Respiratory system of the horse

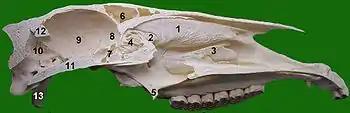
1 Concha nasalis dorsalis, 2 Concha nasalis media, 3 Concha nasalis ventralis, 4 Os ethmoidale, 5 Os pterygoideum, 6 Sinus frontalis, 7 Sinus sphenoidalis

In parallel to the main nasal passages, the horse has a complex system of paranasal sinuses - air filled spaces within the head which communicate with the respiratory tract, and serve to reduce the weight of the head. These consist of: